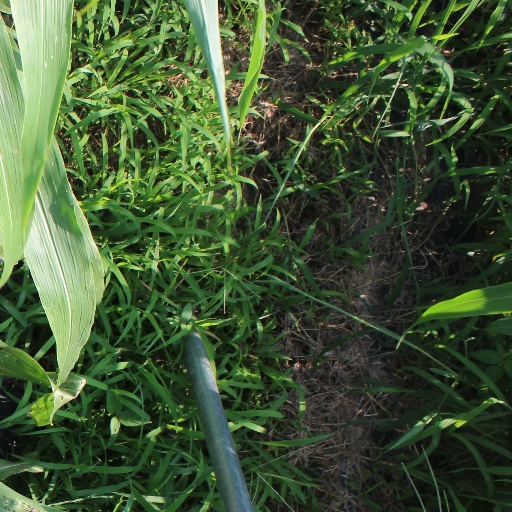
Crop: sorghum